Answer in natural language. Consider the 3D positions of the objects in the scene and not just the 2D positions in the image. Is the centerpoint of  grey fabric sofa at a higher height than brown cardboard box? Choose between the following options: yes or no
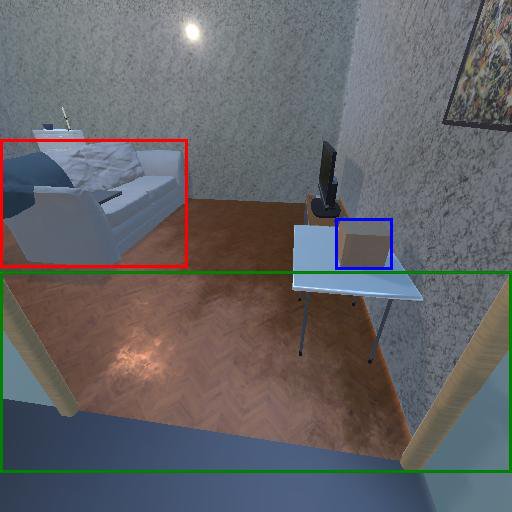
<answer>no</answer>